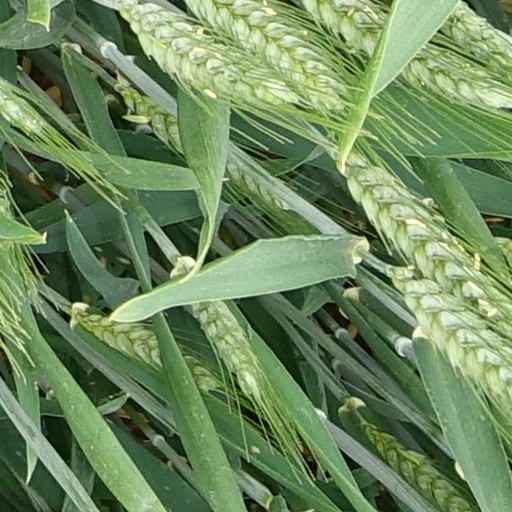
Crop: wheat